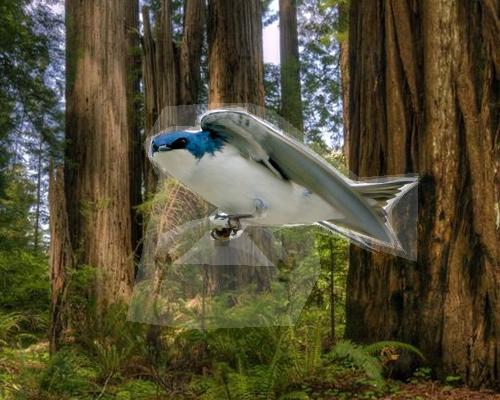
Bird species: Tree_Swallow
Bird type: landbird
Background: land